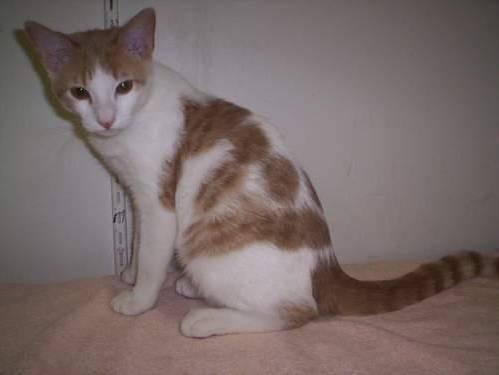
cat